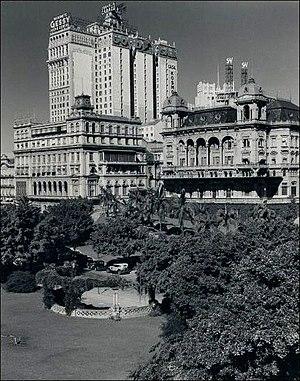
Vale do Anhangabaú est une zone au centre-ville de São Paulo, située entre les viaducs do Chá et Santa Ifigênia. Il s'agit d'un espace public communément qualifié de parc, où des événements sont traditionnellement organisés, tels que des manifestations publiques, des rassemblements politiques, des présentations et des spectacles populaires. Il est considéré comme le point qui sépare le vieux centre du nouveau centre.